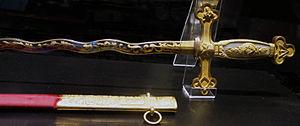
Collection du Musée de la Franc-Maçonnerie.
Le Grand Orient de France est la plus ancienne obédience maçonnique française et la plus importante d'Europe continentale. Il est né en 1773 d'une profonde transformation de la première Grande Loge de France. Ce renouvellement débouche sur des traits spécifiques qu'il imprime à la maçonnerie française, rendant celle-ci singulière, notamment au vu des autres maçonneries européennes. En 2014, la majorité de ces différences perdurent encore en son sein.
Le musée de la franc-maçonnerie, situé au siège du Grand Orient de France, nᵒ 16 rue Cadet, dans le 9ᵉ arrondissement de Paris, est un musée consacré à l'histoire de la franc-maçonnerie et à la maçonnologie.